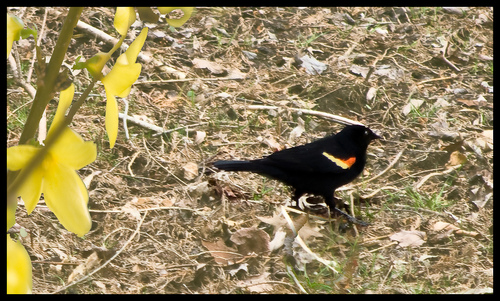
this bird is all black with a yellow stripe on its feather.
this bird is very black with a yellow eyes and a patch of red and yellow on the shoulders of the wings.
a completely jet black small bird has orange and yellow wingbars.
this bird is black in color with a sharp beak, and black eye rings.
the black bird has bright orange coverts and bright yellow wingbars.
this mostly black bird has an orange patch on its upper wings.
this bird has wings that are black and has a yellow and orange patchthe bird is black with a yellow and orange spot on wing
this bird is solid black, apart from a red and white wingbar on it's wing.
this bird is mostly black apart from the red and white wingbar.
Species: Red Winged Blackbird